Nadine Visser

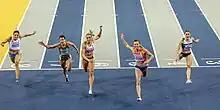
Visser (2nd from the right) won her first European title with the 60 m hurdles victory at indoor Glasgow 2019.

In 2019, she started with winning the 60 m hurdles title at the 2019 European Indoor Championships in Glasgow. At the 2019 World Athletics Championships held in Doha, she finished sixth in the 100 m hurdles final. She had broken her own national record in the semi-finals, clocking 12.62 s (+1.0).